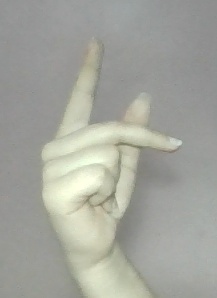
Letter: dha